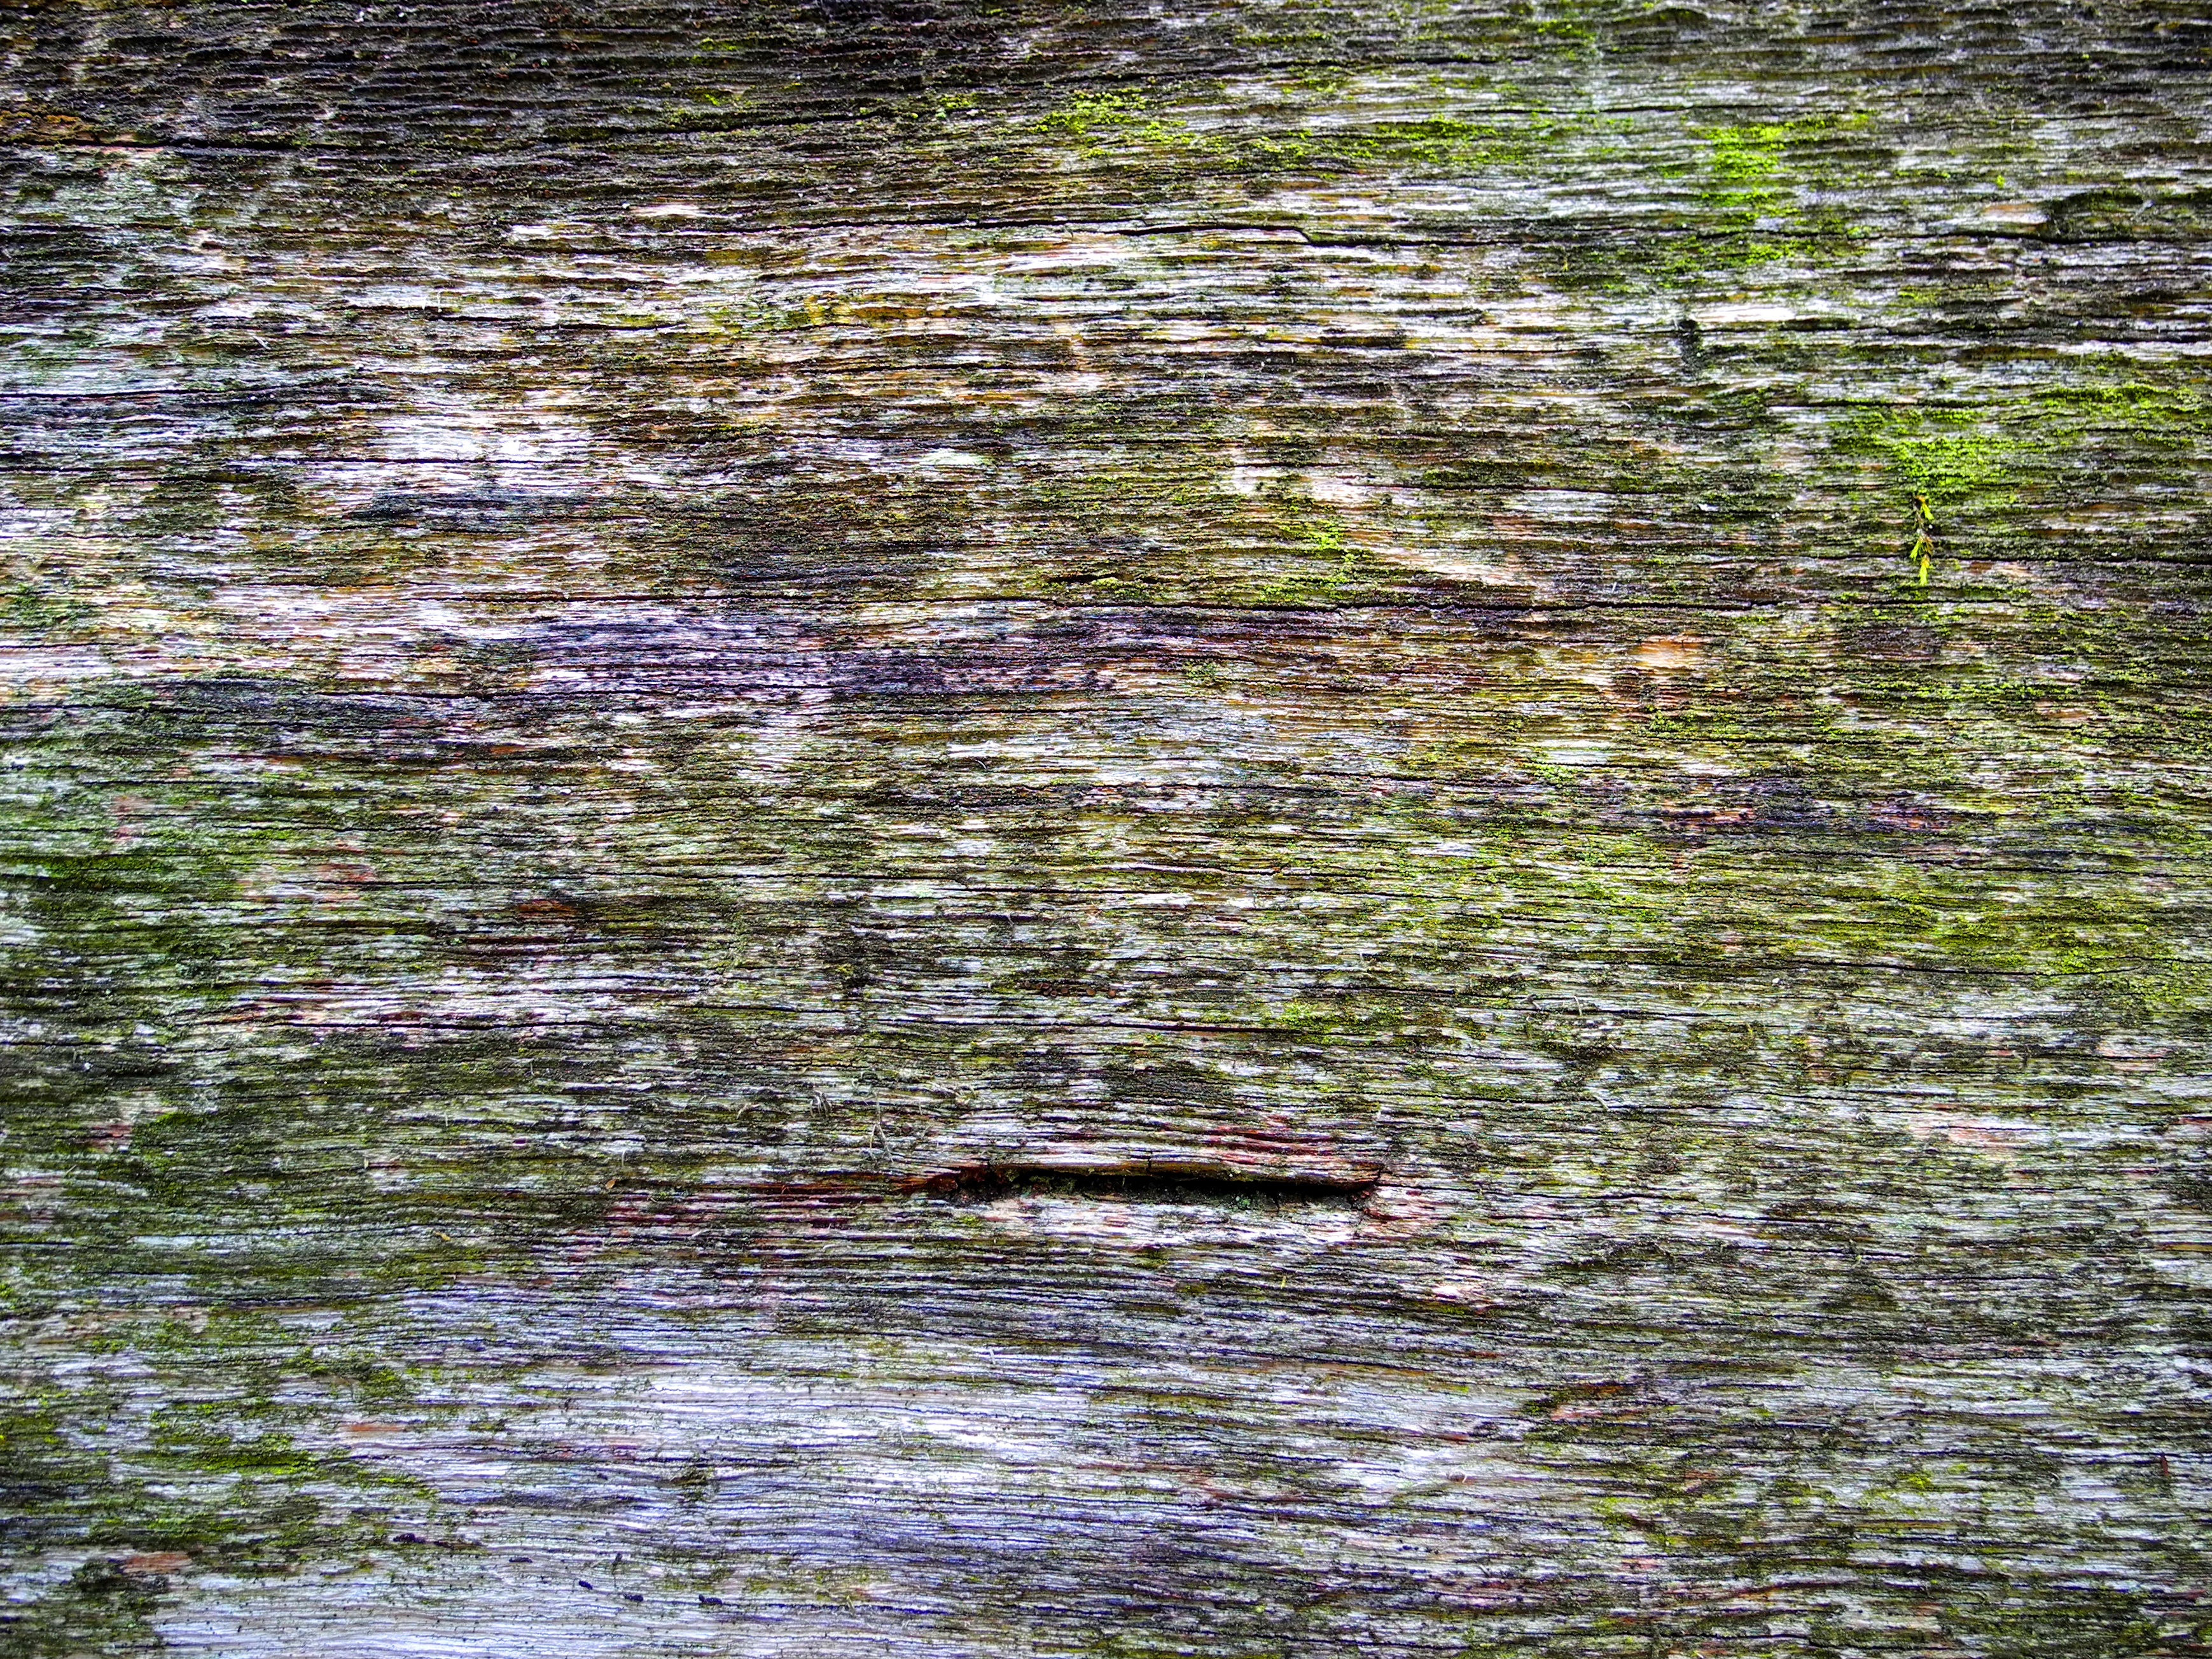
tree, water, nature, grass, rock, marsh, swamp, wood, texture, leaf, old, river, pond, wildlife, stream, green, reflection, wetland, habitat, old wood, natural environment